The Blue Bird (Metzinger)

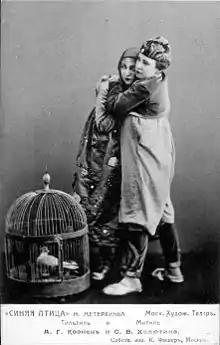
"The Blue Bird", by Maurice Maeterlinck, Alisa Coonen (left) and Sofya Khalyutina (right) at Moscow Art Theatre (1908)

Edward F. Fry writes in "Cubism" (1978): "Three female nudes are in various postures, and the blue bird is held by the uppermost figure; in other parts of the composition are numerous birds, grapes in a dish on a table, the striped canopy of a Paris cafe, the dome of Sacre-Coeur in Montmartre, and a ship at sea." (Bold added). Noticeably, the 'striped canopy' to which Fry refers has the same color pattern as the American flag. Recall that "L'Oiseau bleu" was painted as the International Exhibition of Modern Art (the Armory Show) in New York was beginning to materialize; when Arthur B. Davies and Walt Kuhn came to Paris in the fall of 1912 to select works for the Armory Show, with the help of Walter Pach. The paintings of Metzinger, however, did not appear at the exhibition (to the surprise of many in his entourage); and this despite Picasso's 1912 recommendation. In a note to Kuhn, Picasso's handwritten list of artists recommended for the Armory Show include Gris, Metzinger, Gleizes, Léger, Duchamp, Delaunay, Le Fauconnier, Laurencin, La Fresnaye and Braque. He did however exhibit at the "Exhibition of Cubist and Futurist Pictures", Boggs & Buhl Department Store, Pittsburgh, July 1913. His "Portrait of an American Smoking (Man with a Pipe)", 1911–12 (Lawrence University, Appleton, Wisconsin) was reproduced on the front cover of the catalogue. It is highly likely, since Walter Pach knew practically all the artists in the exhibition (a good friend of Metzinger and other members of the Section d'Or group; e.g., Gleizes, Picabia and the Duchamp brothers), that he had something to do with the organization of the show. Sponsored by the Gimbel Brothers department store from May through the summer of 1913 the Cubist and Futurist show toured Milwaukee, Cleveland, Pittsburgh, Philadelphia and New York.